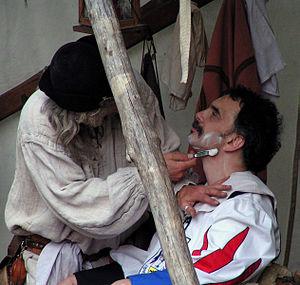
La barbe est l’ensemble des poils recouvrant le menton, les joues, la mâchoire ainsi que l'extérieur des lèvres de l'homme et de l'adolescent.